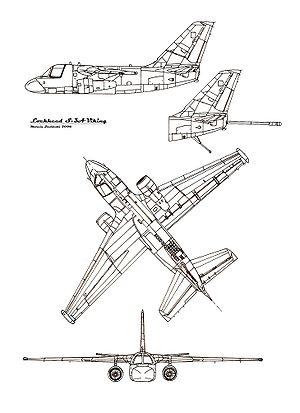
Le Lockheed S-3 Viking est un avion embarqué en service dans l’US Navy de 1974 au 12 janvier 2016. Il est le successeur du Grumman S-2 Tracker. C'est un avion compact, propulsé par deux réacteurs situés dans des nacelles sous les ailes, et qui depuis la fin de la Guerre froide joue un rôle important dans la lutte anti-sous-marine et la détection des mines.